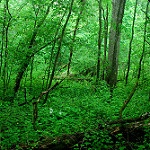
Label: forest